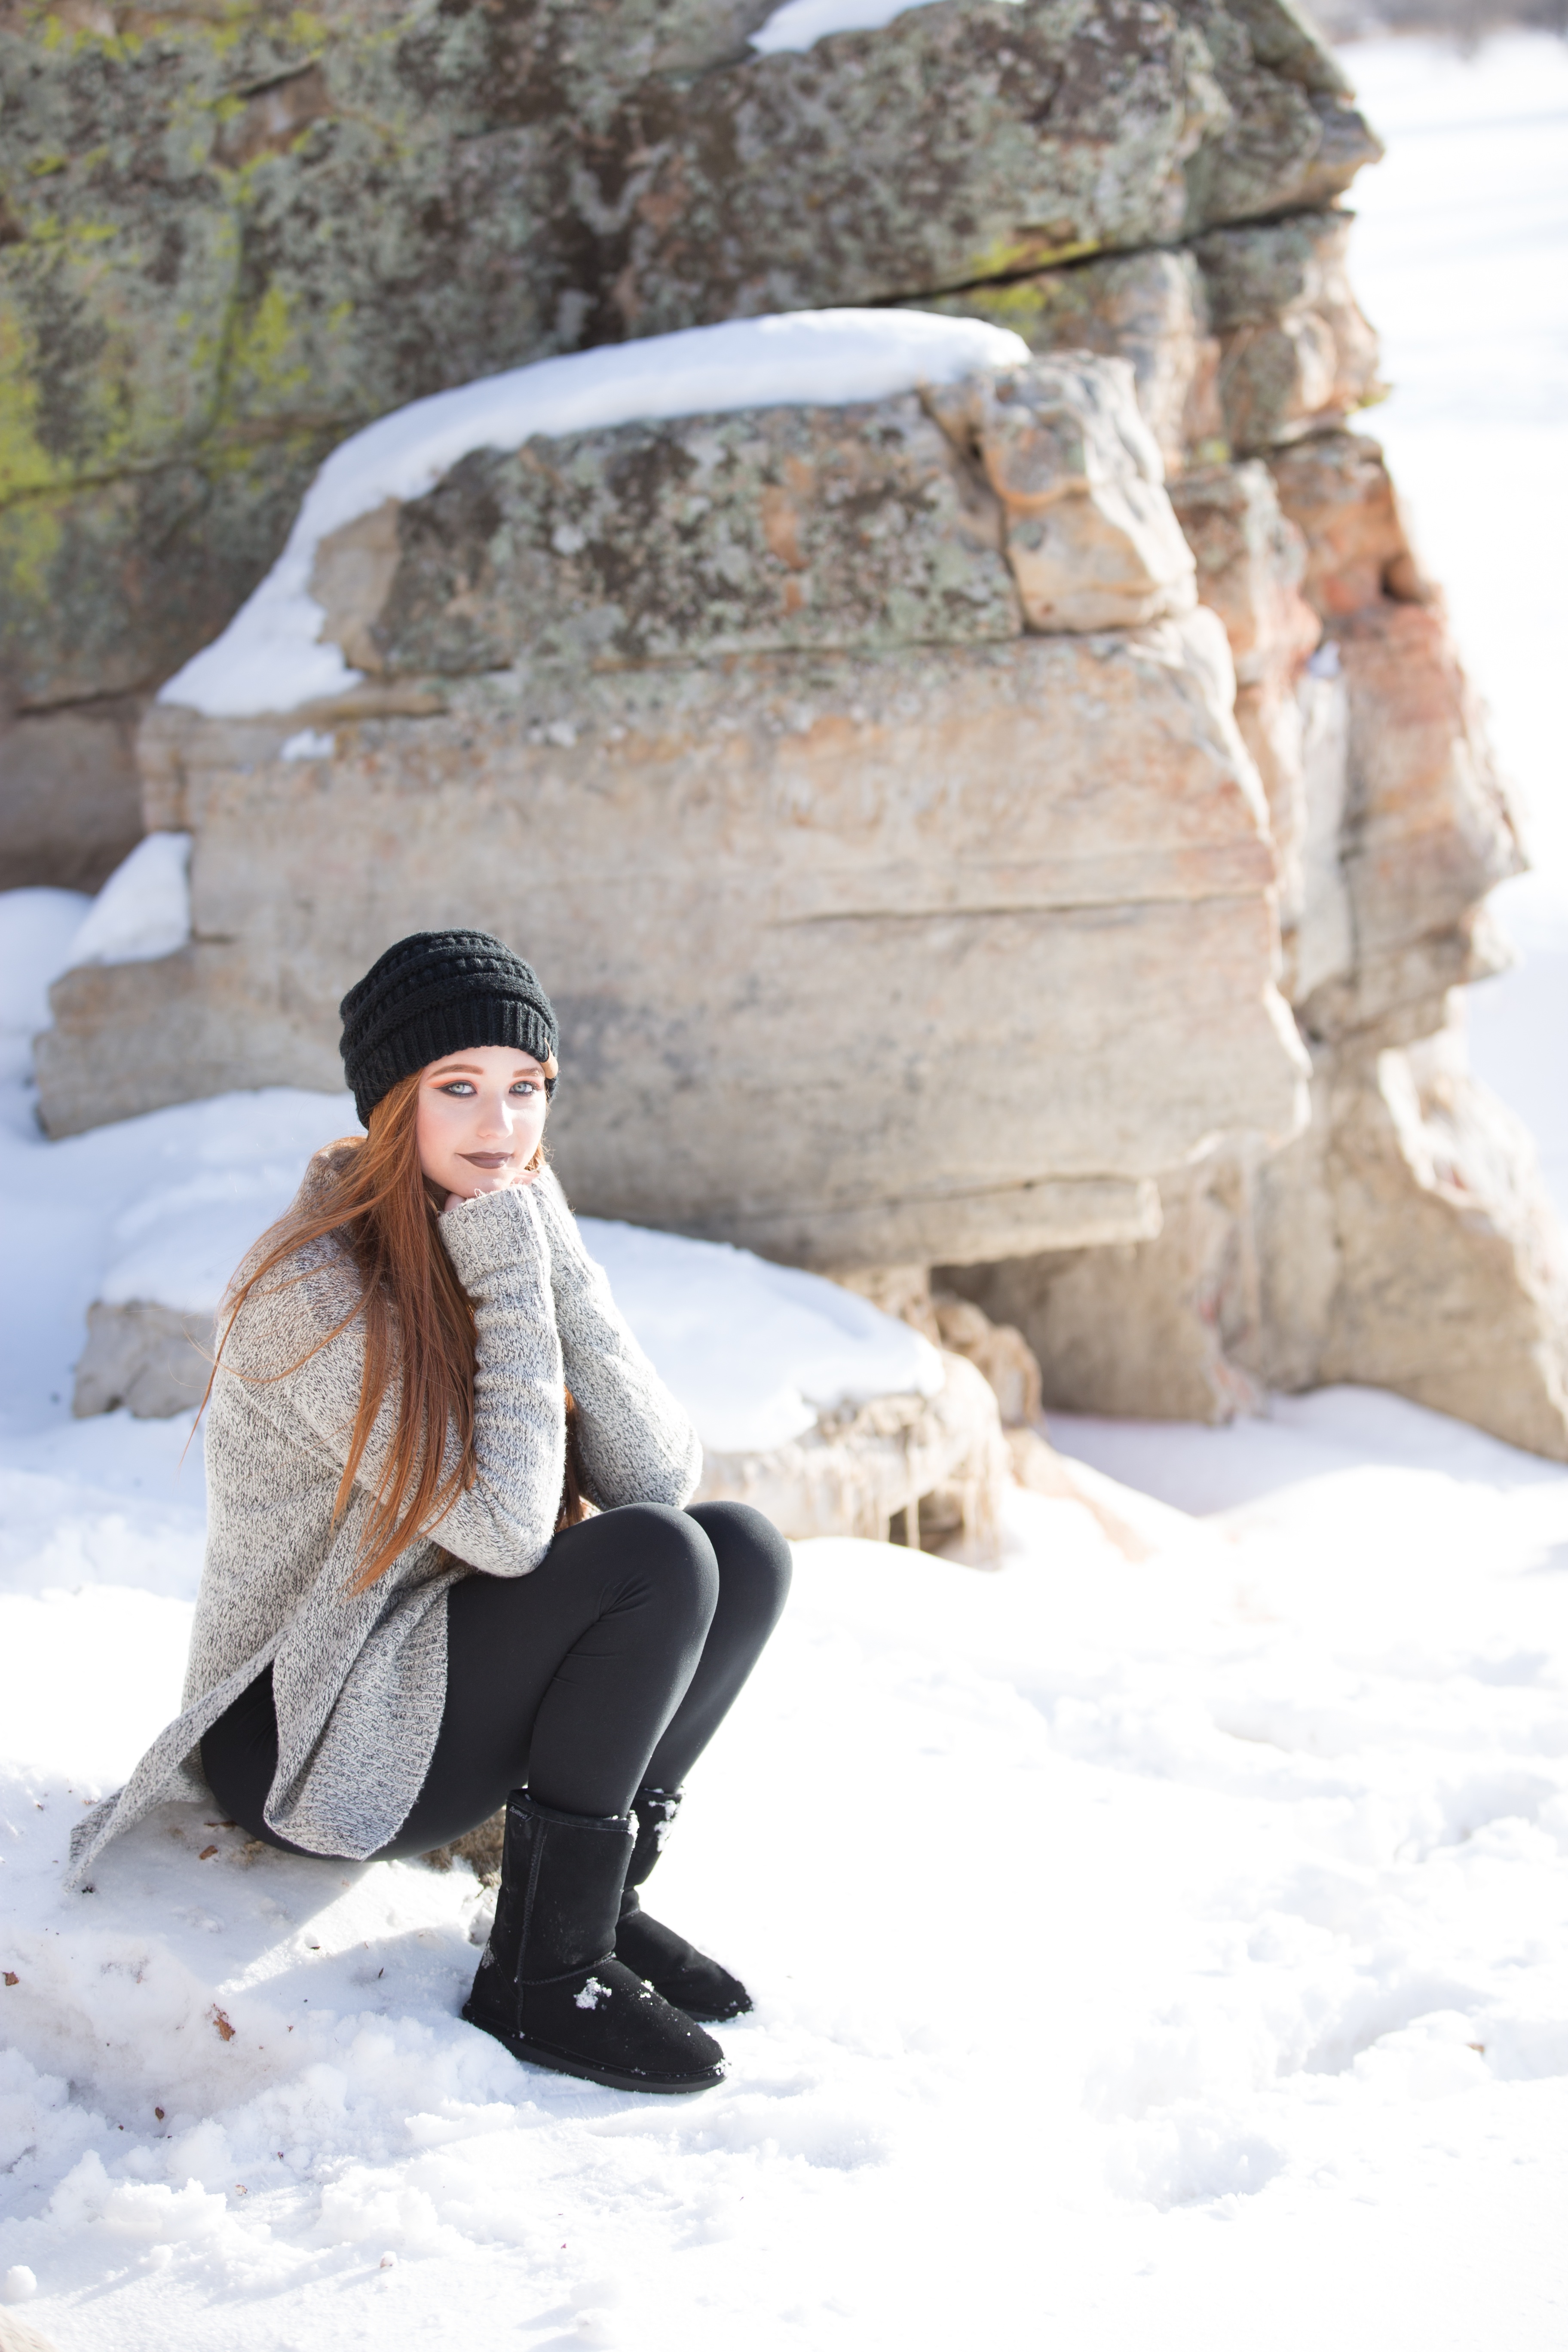
nature, outdoor, snow, winter, people, girl, woman, adventure, female, young, spring, hike, lady, season, rocks, footwear, photograph, redhead, beautiful, pretty, photo shoot